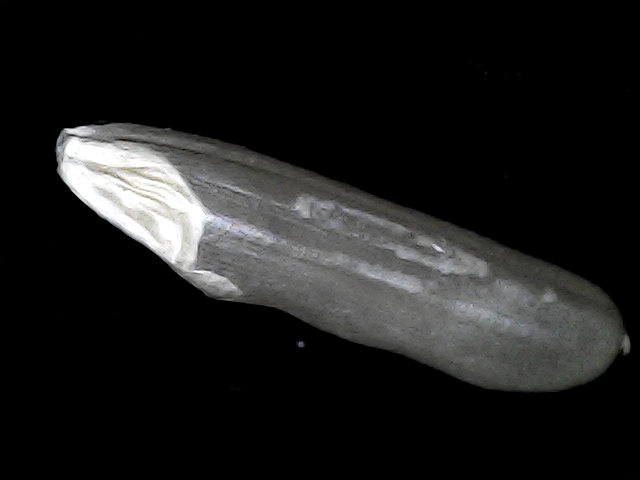
Rice variety: BD70